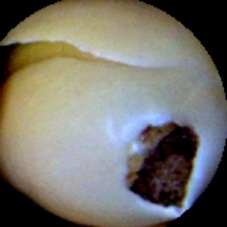
Label: Broken